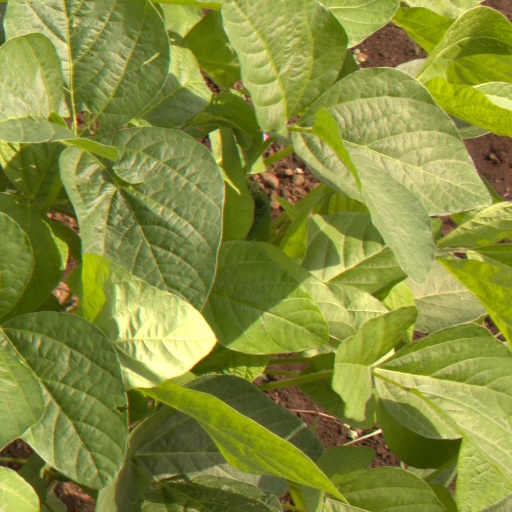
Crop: soybean